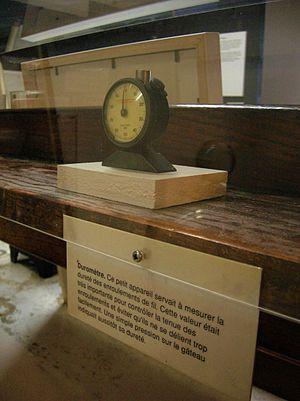
Musée de la viscose, Échirolles, Isère, France. Duromètre.
La dureté d'un matériau définit la résistance qu'oppose une surface de l'échantillon à la pénétration d'un poinçon, par exemple une bille en acier trempé ou une pyramide en diamant. S'il y résiste bien, il est dit dur, sinon il est dit mou. La dureté se mesure sur différentes échelles selon le type de matériau considéré.